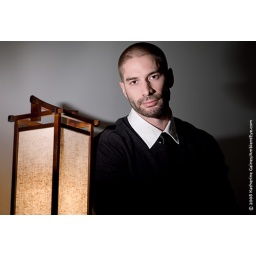
strobist info: sb600 + cto cam left against wall even with lamp pointed slightly up.